HP 200A

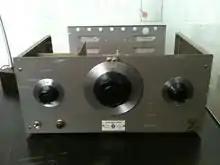
HP 200A front panel

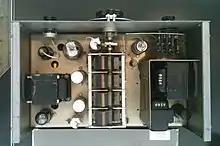
Insides of the Hewlett-Packard HP 200A. The light bulb repurposed as a positive temperature coefficient resistor is to the right of the upper section of the variable capacitor, which is the large structure in the center.

The HP 200A, first built in 1938, was the first product made by Hewlett-Packard and was manufactured in David Packard's garage in Palo Alto, California.